Riverside Swinging Bridge

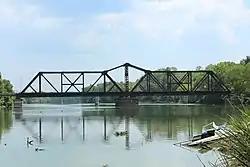

The Riverside Swinging Bridge, northeast of Riverside, Texas, is a swinging bridge which was built in 1904. It is the last swinging railroad bridge in Texas. It brings the Missouri Pacific Railroad between Trinity County, Texas and Walker County, Texas. It was built by the International and Great Northern Railroad to cross the Trinity River. It was listed on the National Register of Historic Places in 1979.